Twin-fuselage aircraft

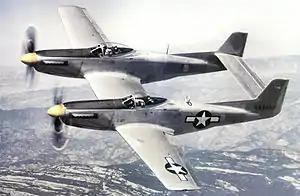
The North American XP-82 Twin Mustang

A twin-fuselage aircraft has two main fuselages. It is distinct from the twin-boom configuration which has a single main fuselage with two subsidiary boom structures.